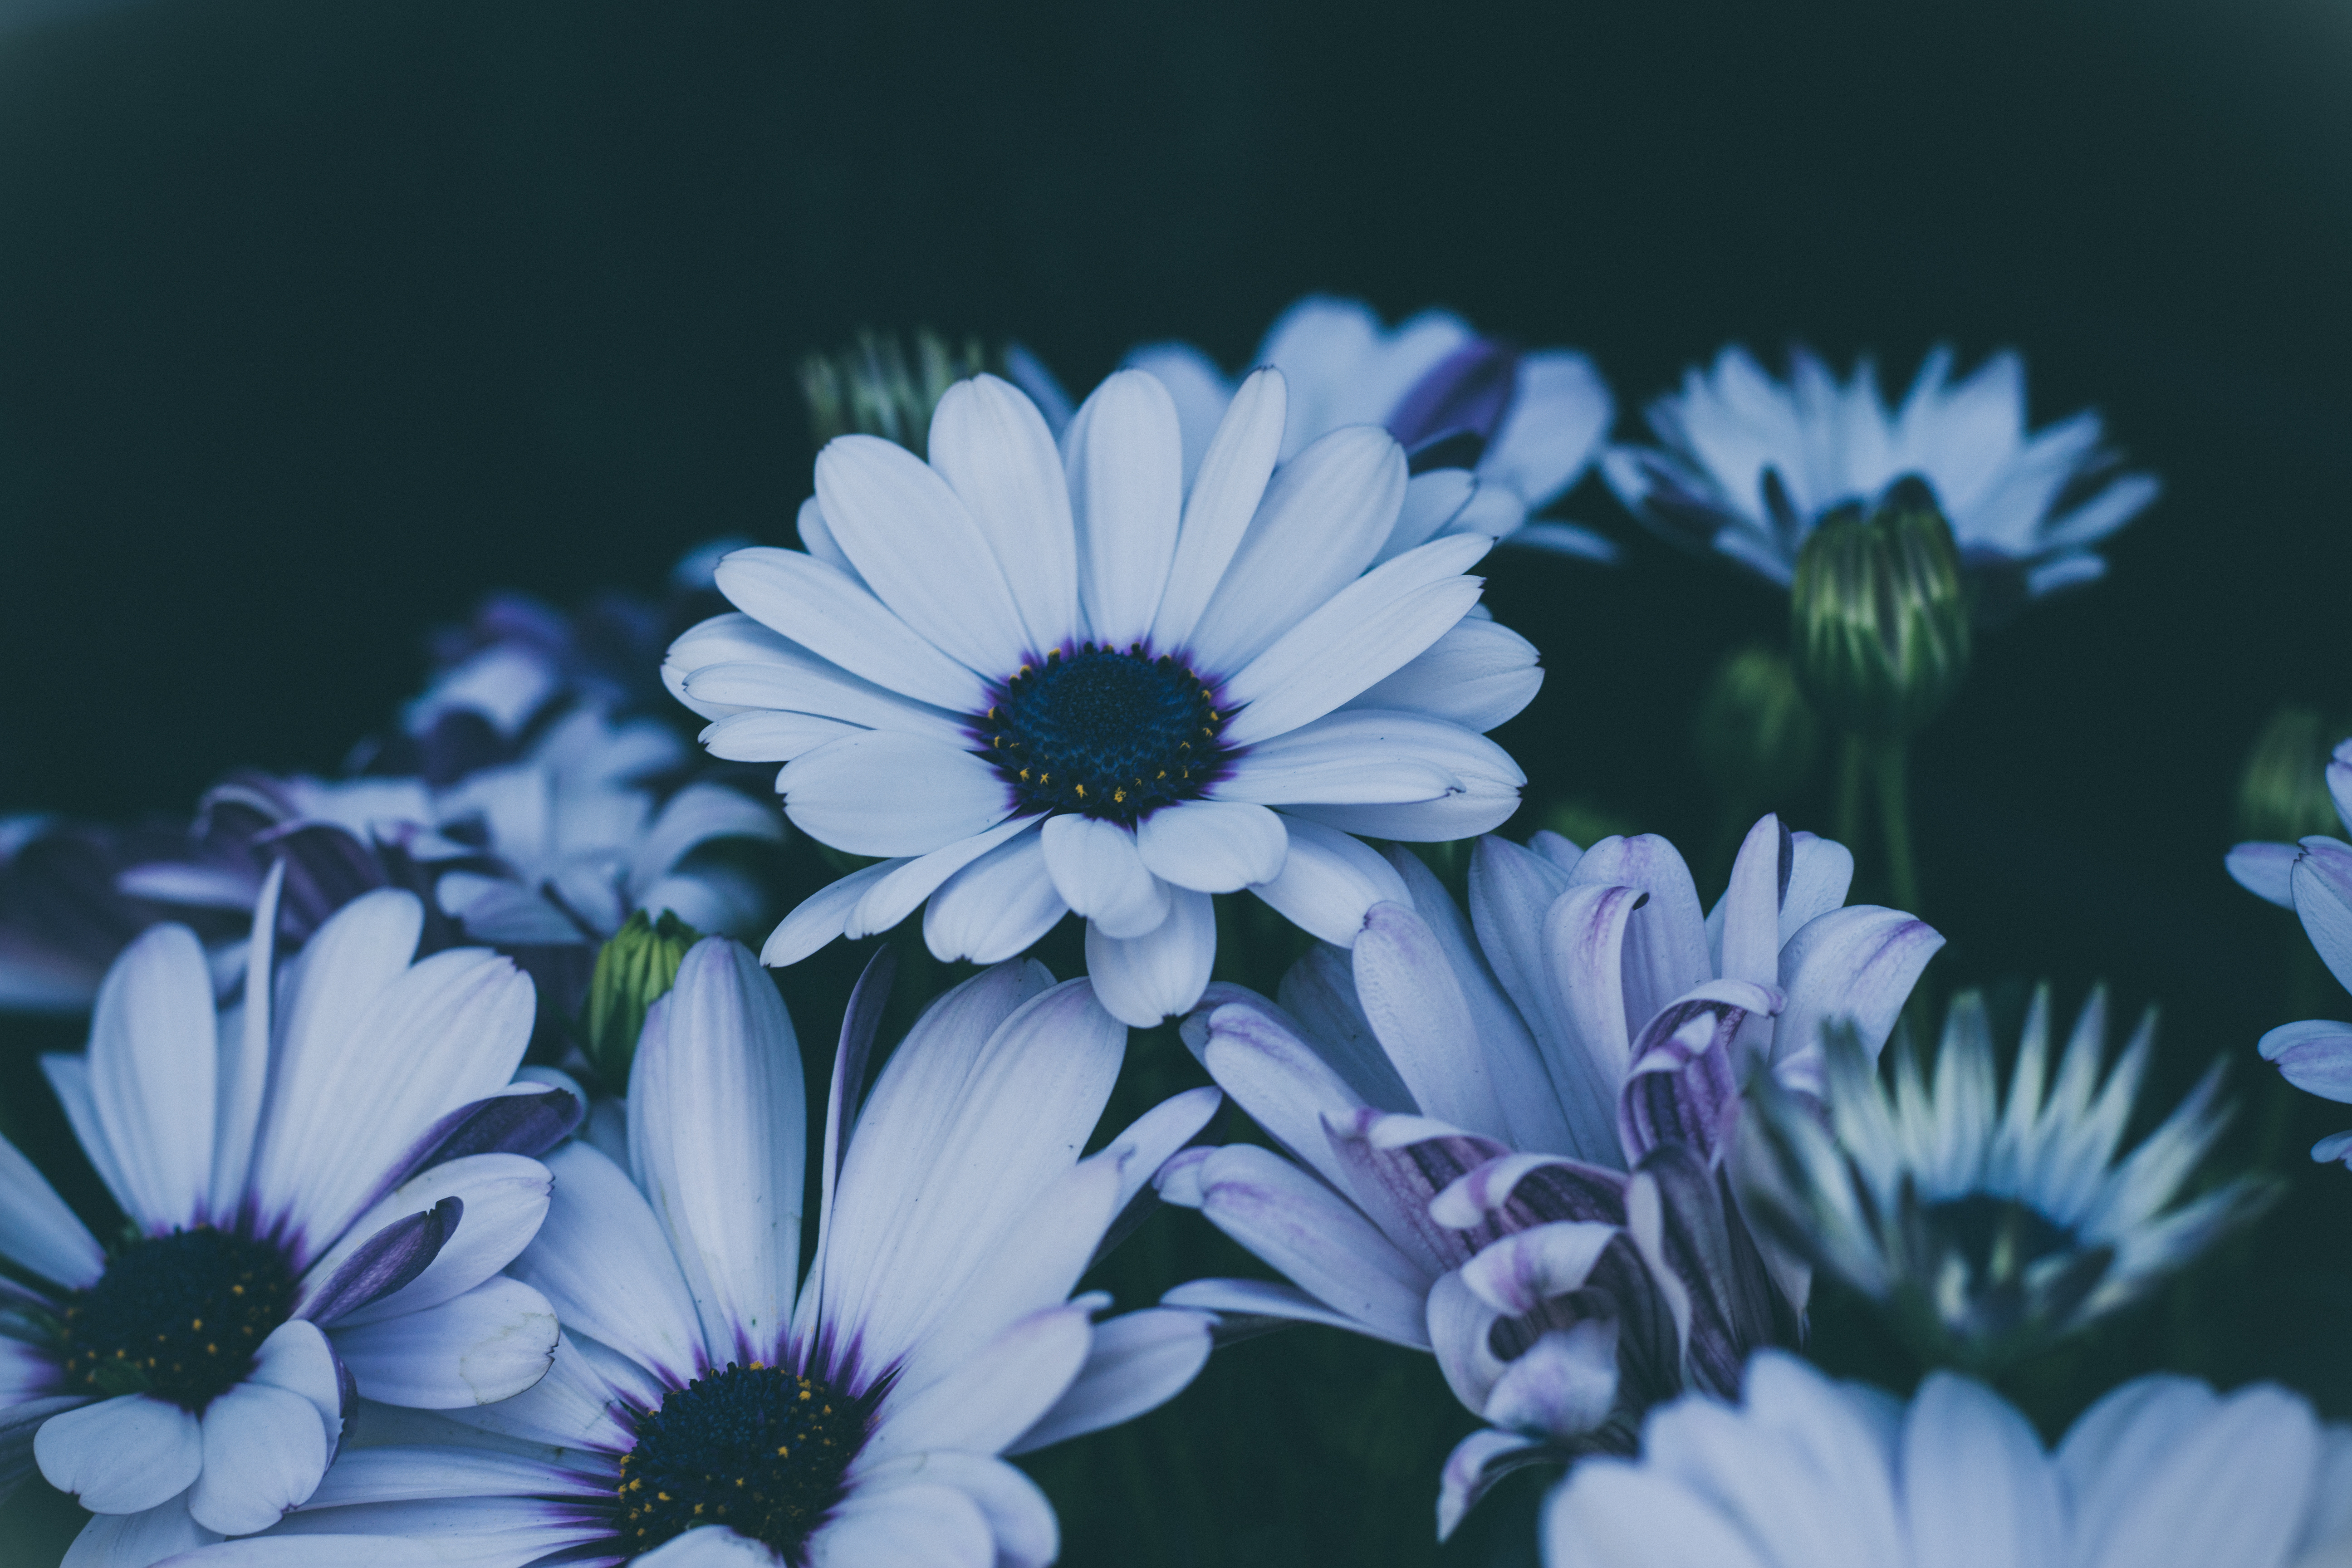
flower, blue, plant, flora, black and white, daisy, photography, oxeye daisy, botany, macro photography, close up, petal, land plant, blossom, flowering plant, daisy family